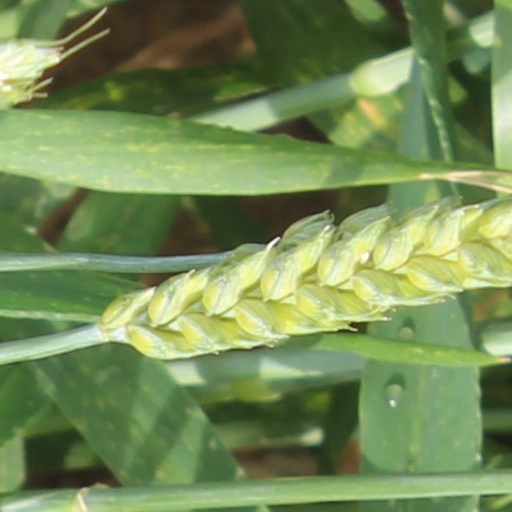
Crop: wheat